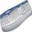
Label: keyboard